Richard Parkinson (priest)

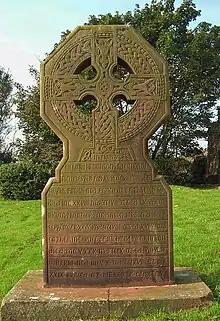
Grave of Canon Richard Parkinson, died 1858, at St Bees Priory, Cumbria.

On 1 March 1857 Parkinson was seized with an attack of paralysis while in the pulpit of Manchester Cathedral. On 28 January 1858 he had a second paralytic seizure at St. Bees, and died on the same day. He was one of the founder Members of the Chetham Society, and served as Vice-President from 1843 to 1858.